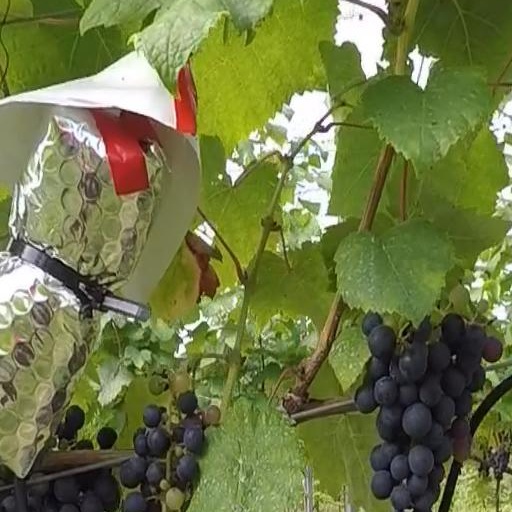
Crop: grape